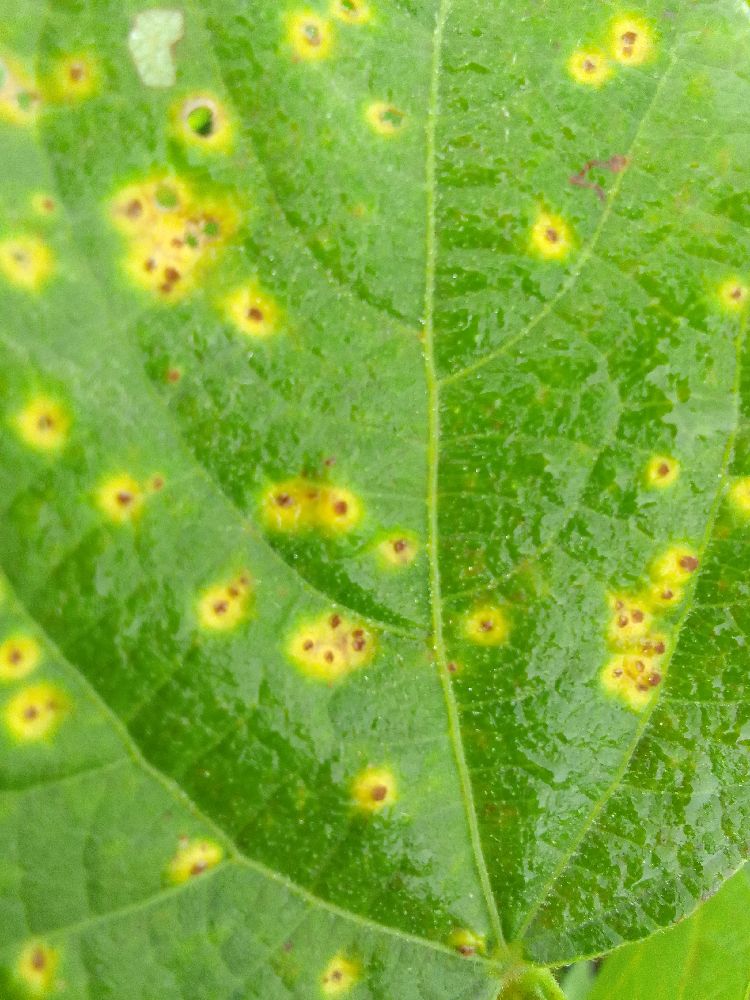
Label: rust